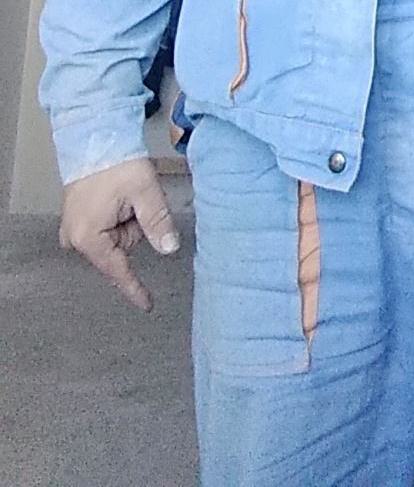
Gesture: no_gesture